Jürgen Vogel

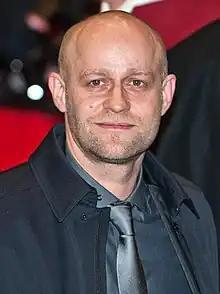
Vogel in 2012

Jürgen Peter Vogel (born 29 April 1968 in Hamburg) is a German actor and producer. One of the most successful character actors in German cinema, he first broke out in 1992 with his role in "Little Sharks".